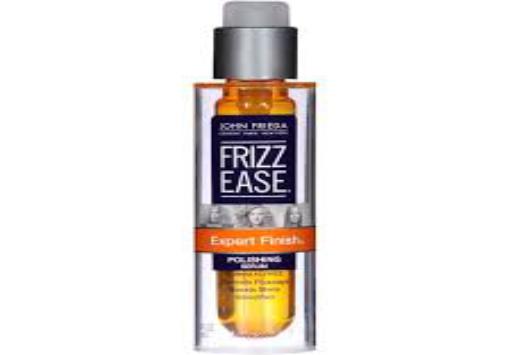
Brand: Frizz-Ease
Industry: Necessities